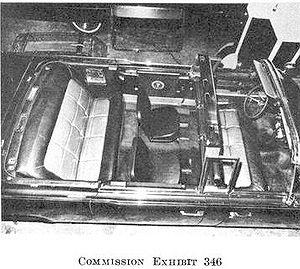
La théorie de la balle unique, également appelée « théorie de la balle magique » par ses détracteurs, est un des éléments fondant les conclusions de la Commission Warren relatives à la culpabilité d'un assassin unique dans l'assassinat du président Kennedy.